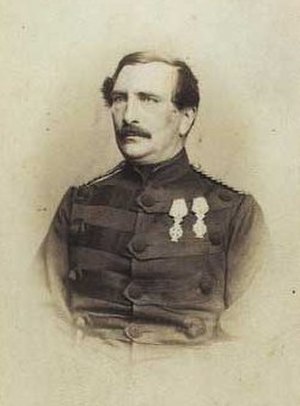
Wilhelm Carl Bernt Stricker
Wilhelm Carl Bernt Stricker